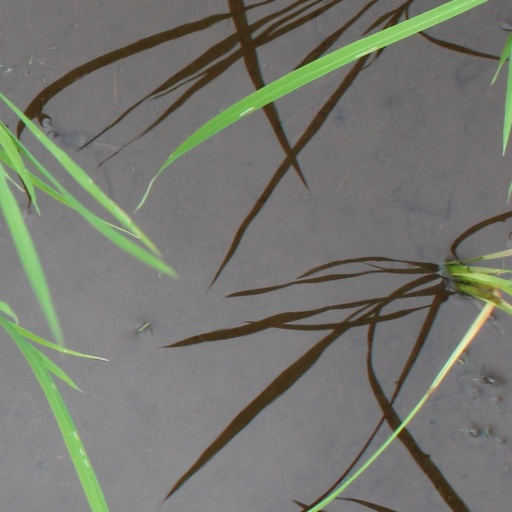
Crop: rice